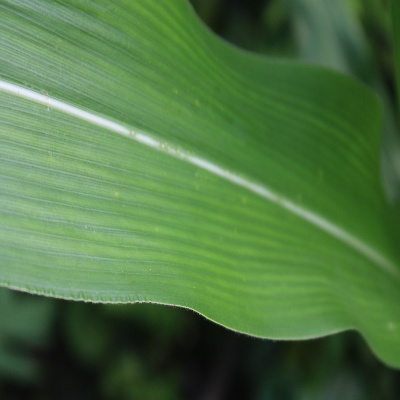
Crop: Maize
Condition: healthy